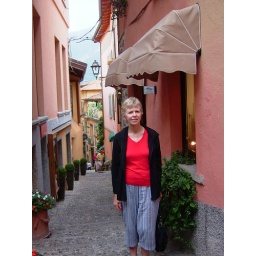
Along the narrow streets of Bellagio with the lake in the background. The sky was overcast, brightening later in the day.